Something from Tiffany's

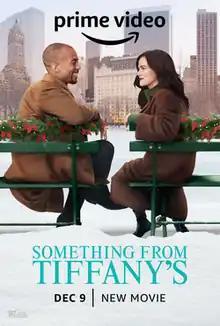
Official release poster

Something from Tiffany's is a 2022 American Christmas romantic comedy film directed by Daryl Wein, from a screenplay by Tamara Chestna, starring Zoey Deutch, Kendrick Sampson, Ray Nicholson, and Shay Mitchell. It is based on the novel of the same name by Melissa Hill.